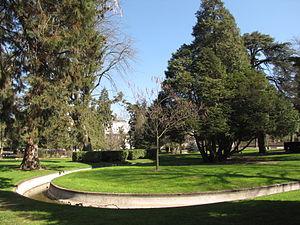
Montargis, Loiret, région Centre, France. Le jardin Durzy derrière le musée Girodet (au coin du Bd Durzy et de la rue du Loing).
Montargis est une commune française située dans le département du Loiret, en région Centre-Val de Loire.